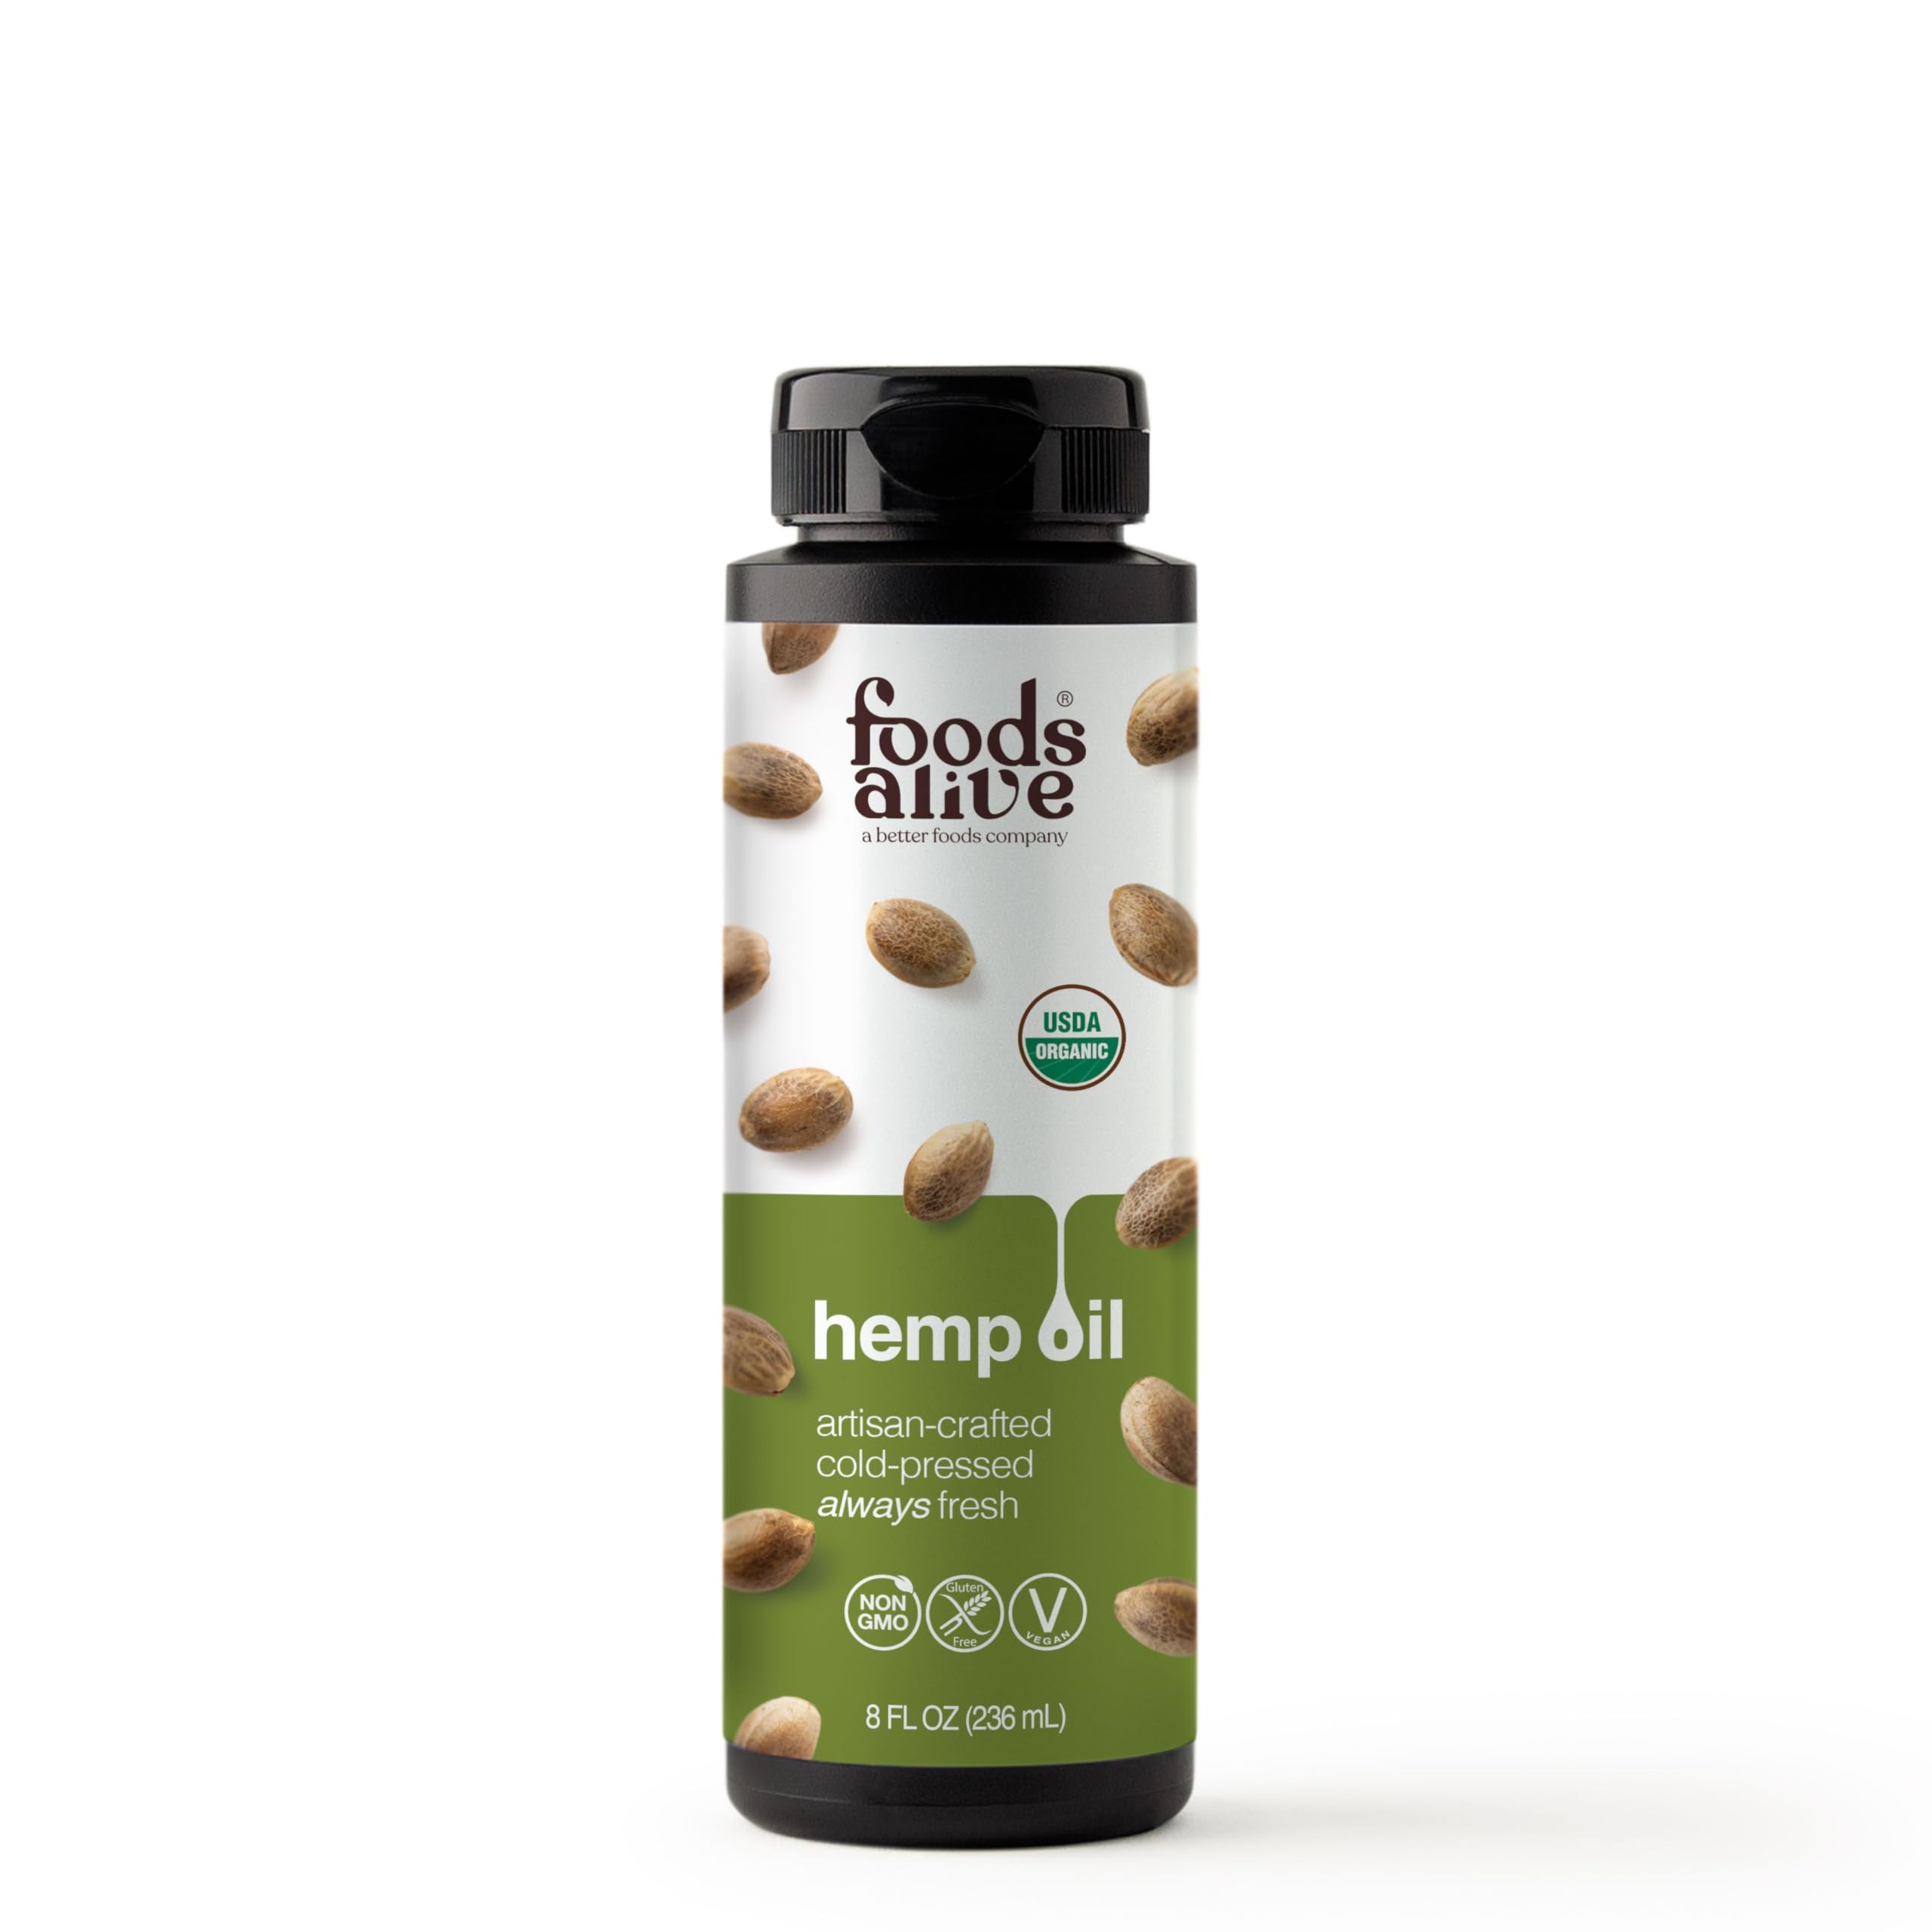
Item Name: Foods Alive Organic 100% Hemp Oil Artisan Cold-Pressed - 8 fl oz
Bullet Point 1: Go Beyond Organic! Hemp Oil is considered to be one of the most nutritious of all plant oils and contains Super Omega-3 (SDA) and Super Omega-6 (GLA) But, not all hemp oil is created equally
Bullet Point 2: Foods Alive
Value: 8.0
Unit: Fl Oz

Price: 10.29